Kryptonite

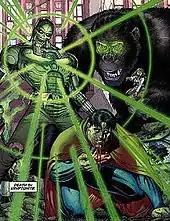
Superman suffering from green kryptonite poisoning, courtesy of foes Metallo and Titano, in "Action Comics Annual" #10 (March 2007), art by Art Adams and Alex Sinclair

An unpublished 1940 story titled "The K-Metal from Krypton", written by Superman creator Jerry Siegel, featured a prototype of kryptonite. It is a mineral from the planet Krypton that drains Superman of his strength and gives superhuman powers to humans. This story was rejected because Superman reveals his identity to Lois Lane.